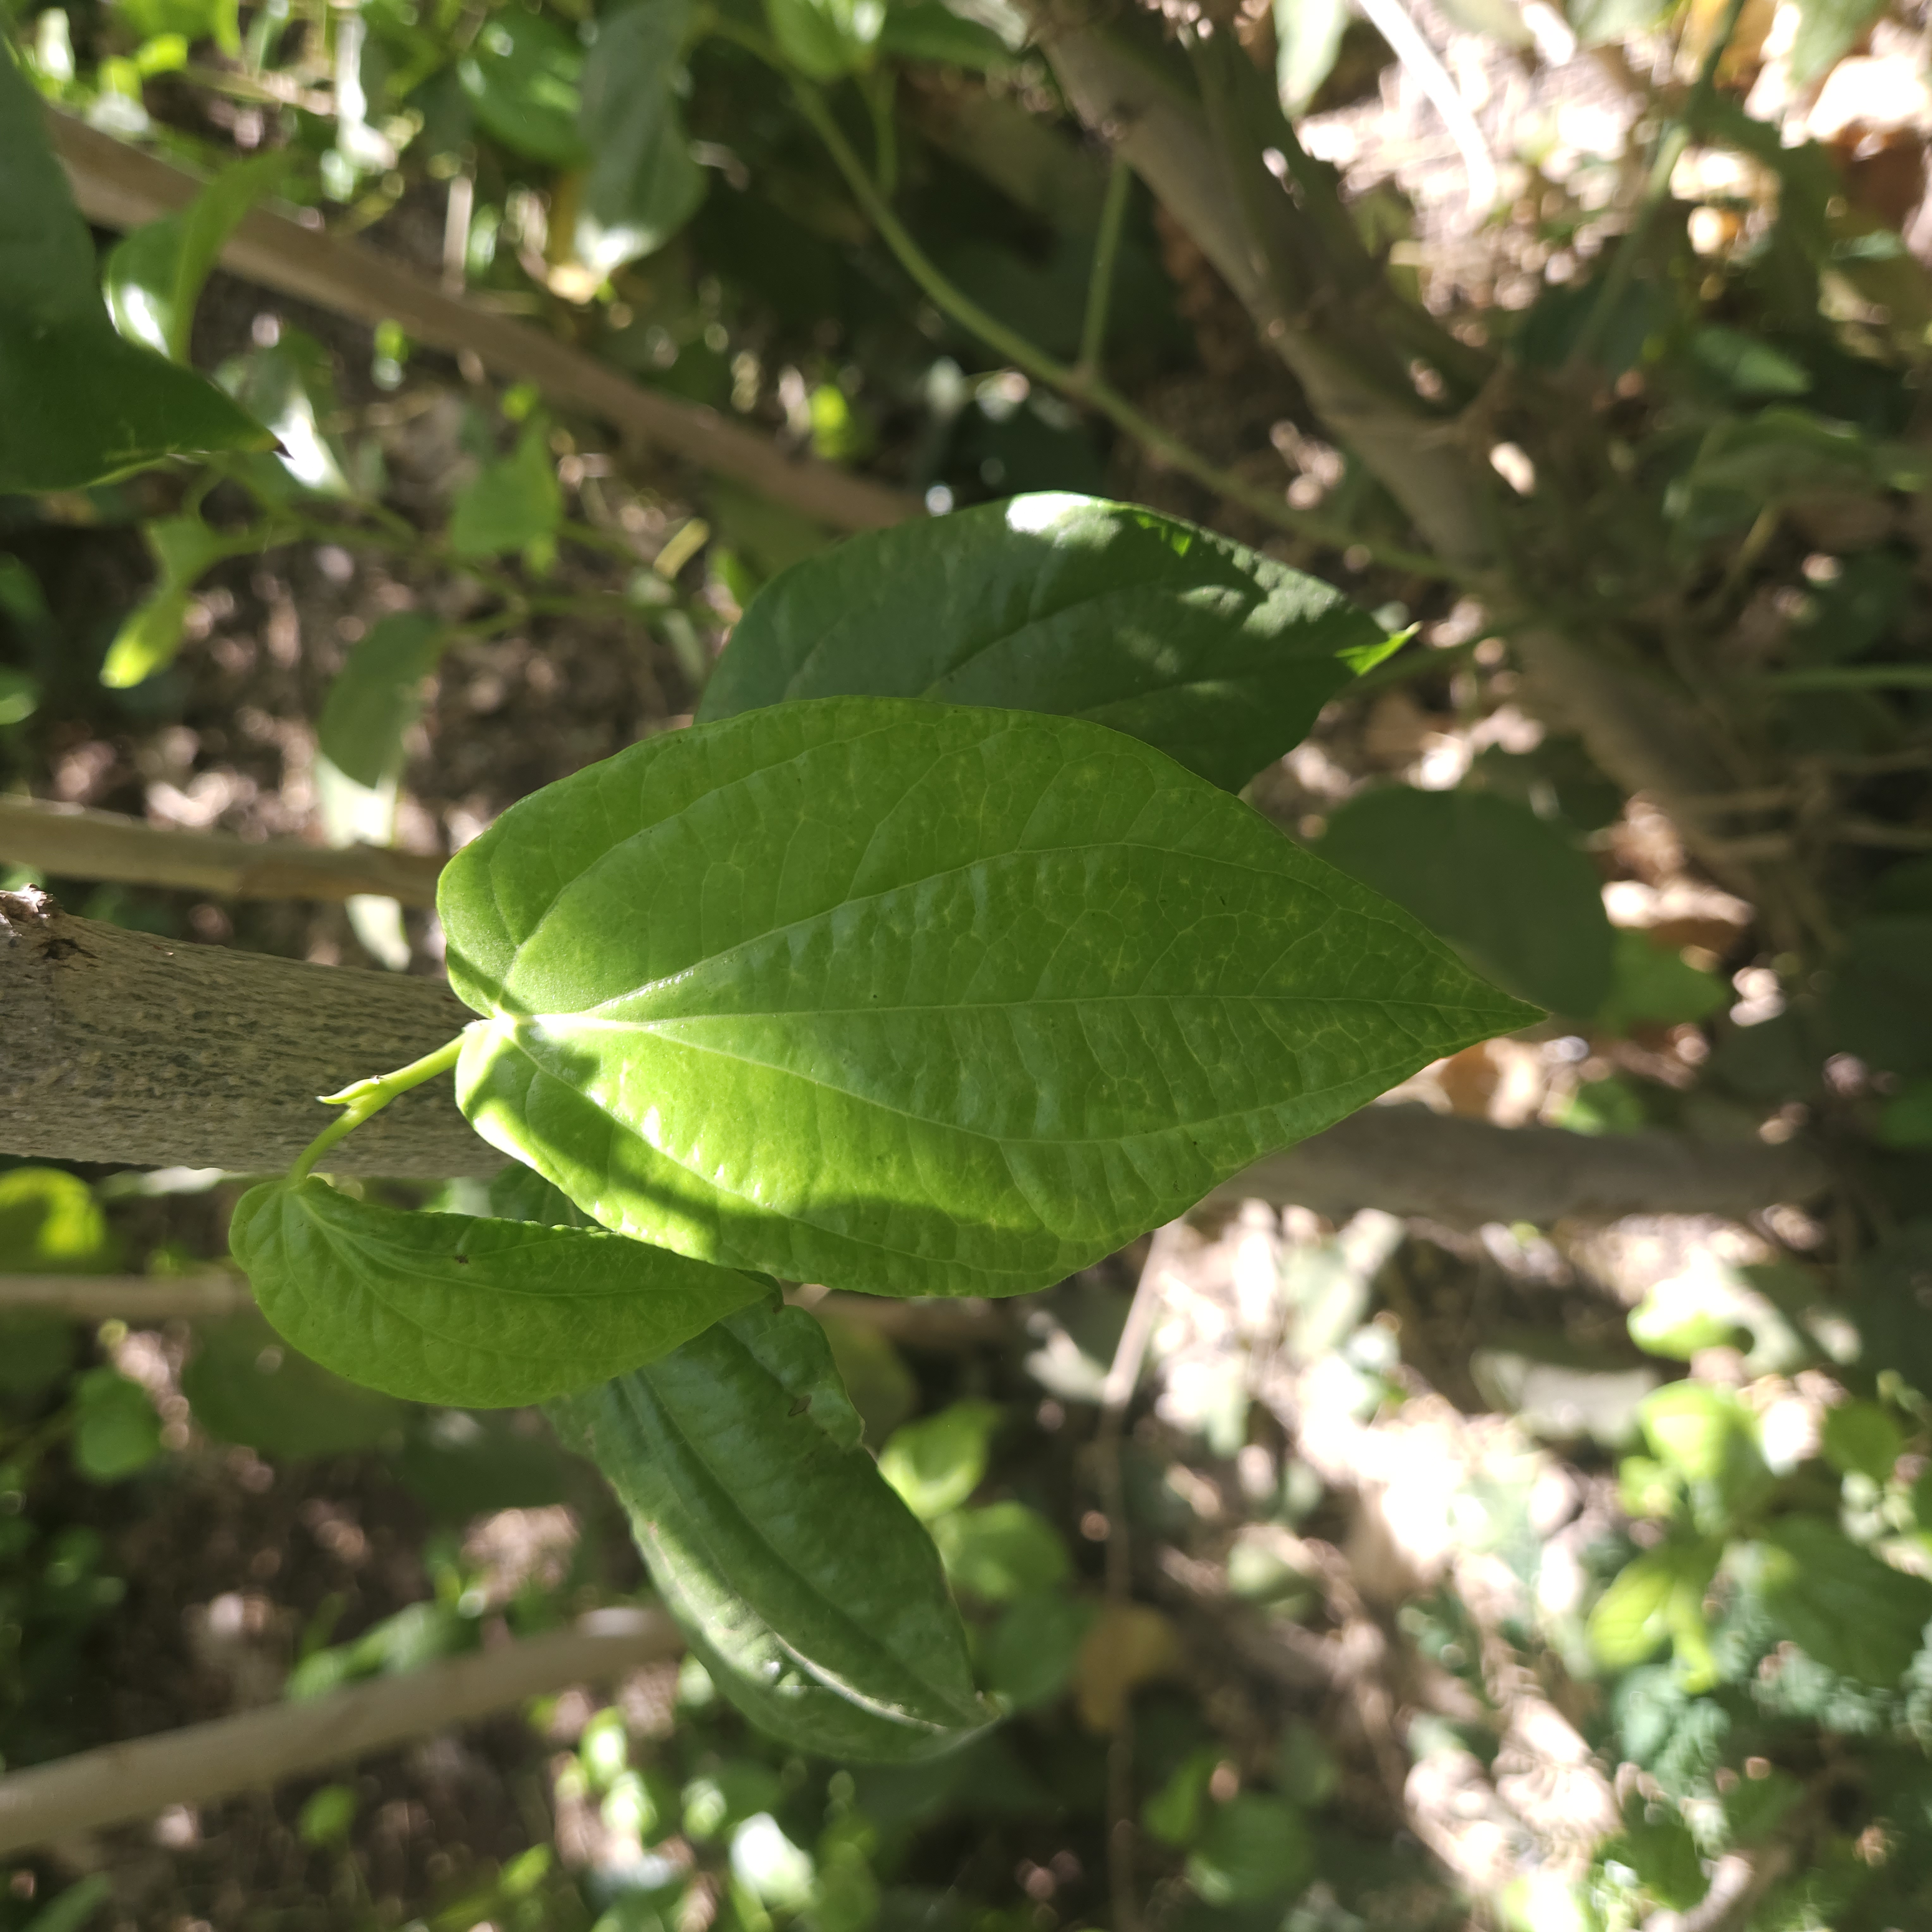
Label: Healthy